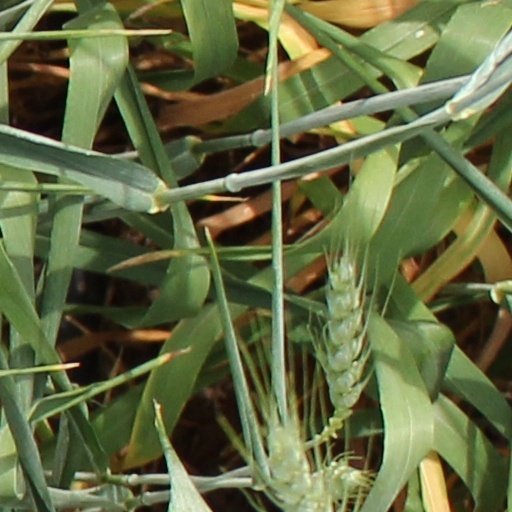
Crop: wheat